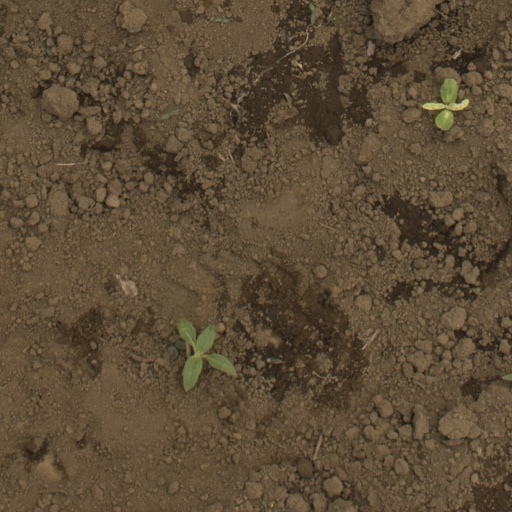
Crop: Jerusalem artichoke